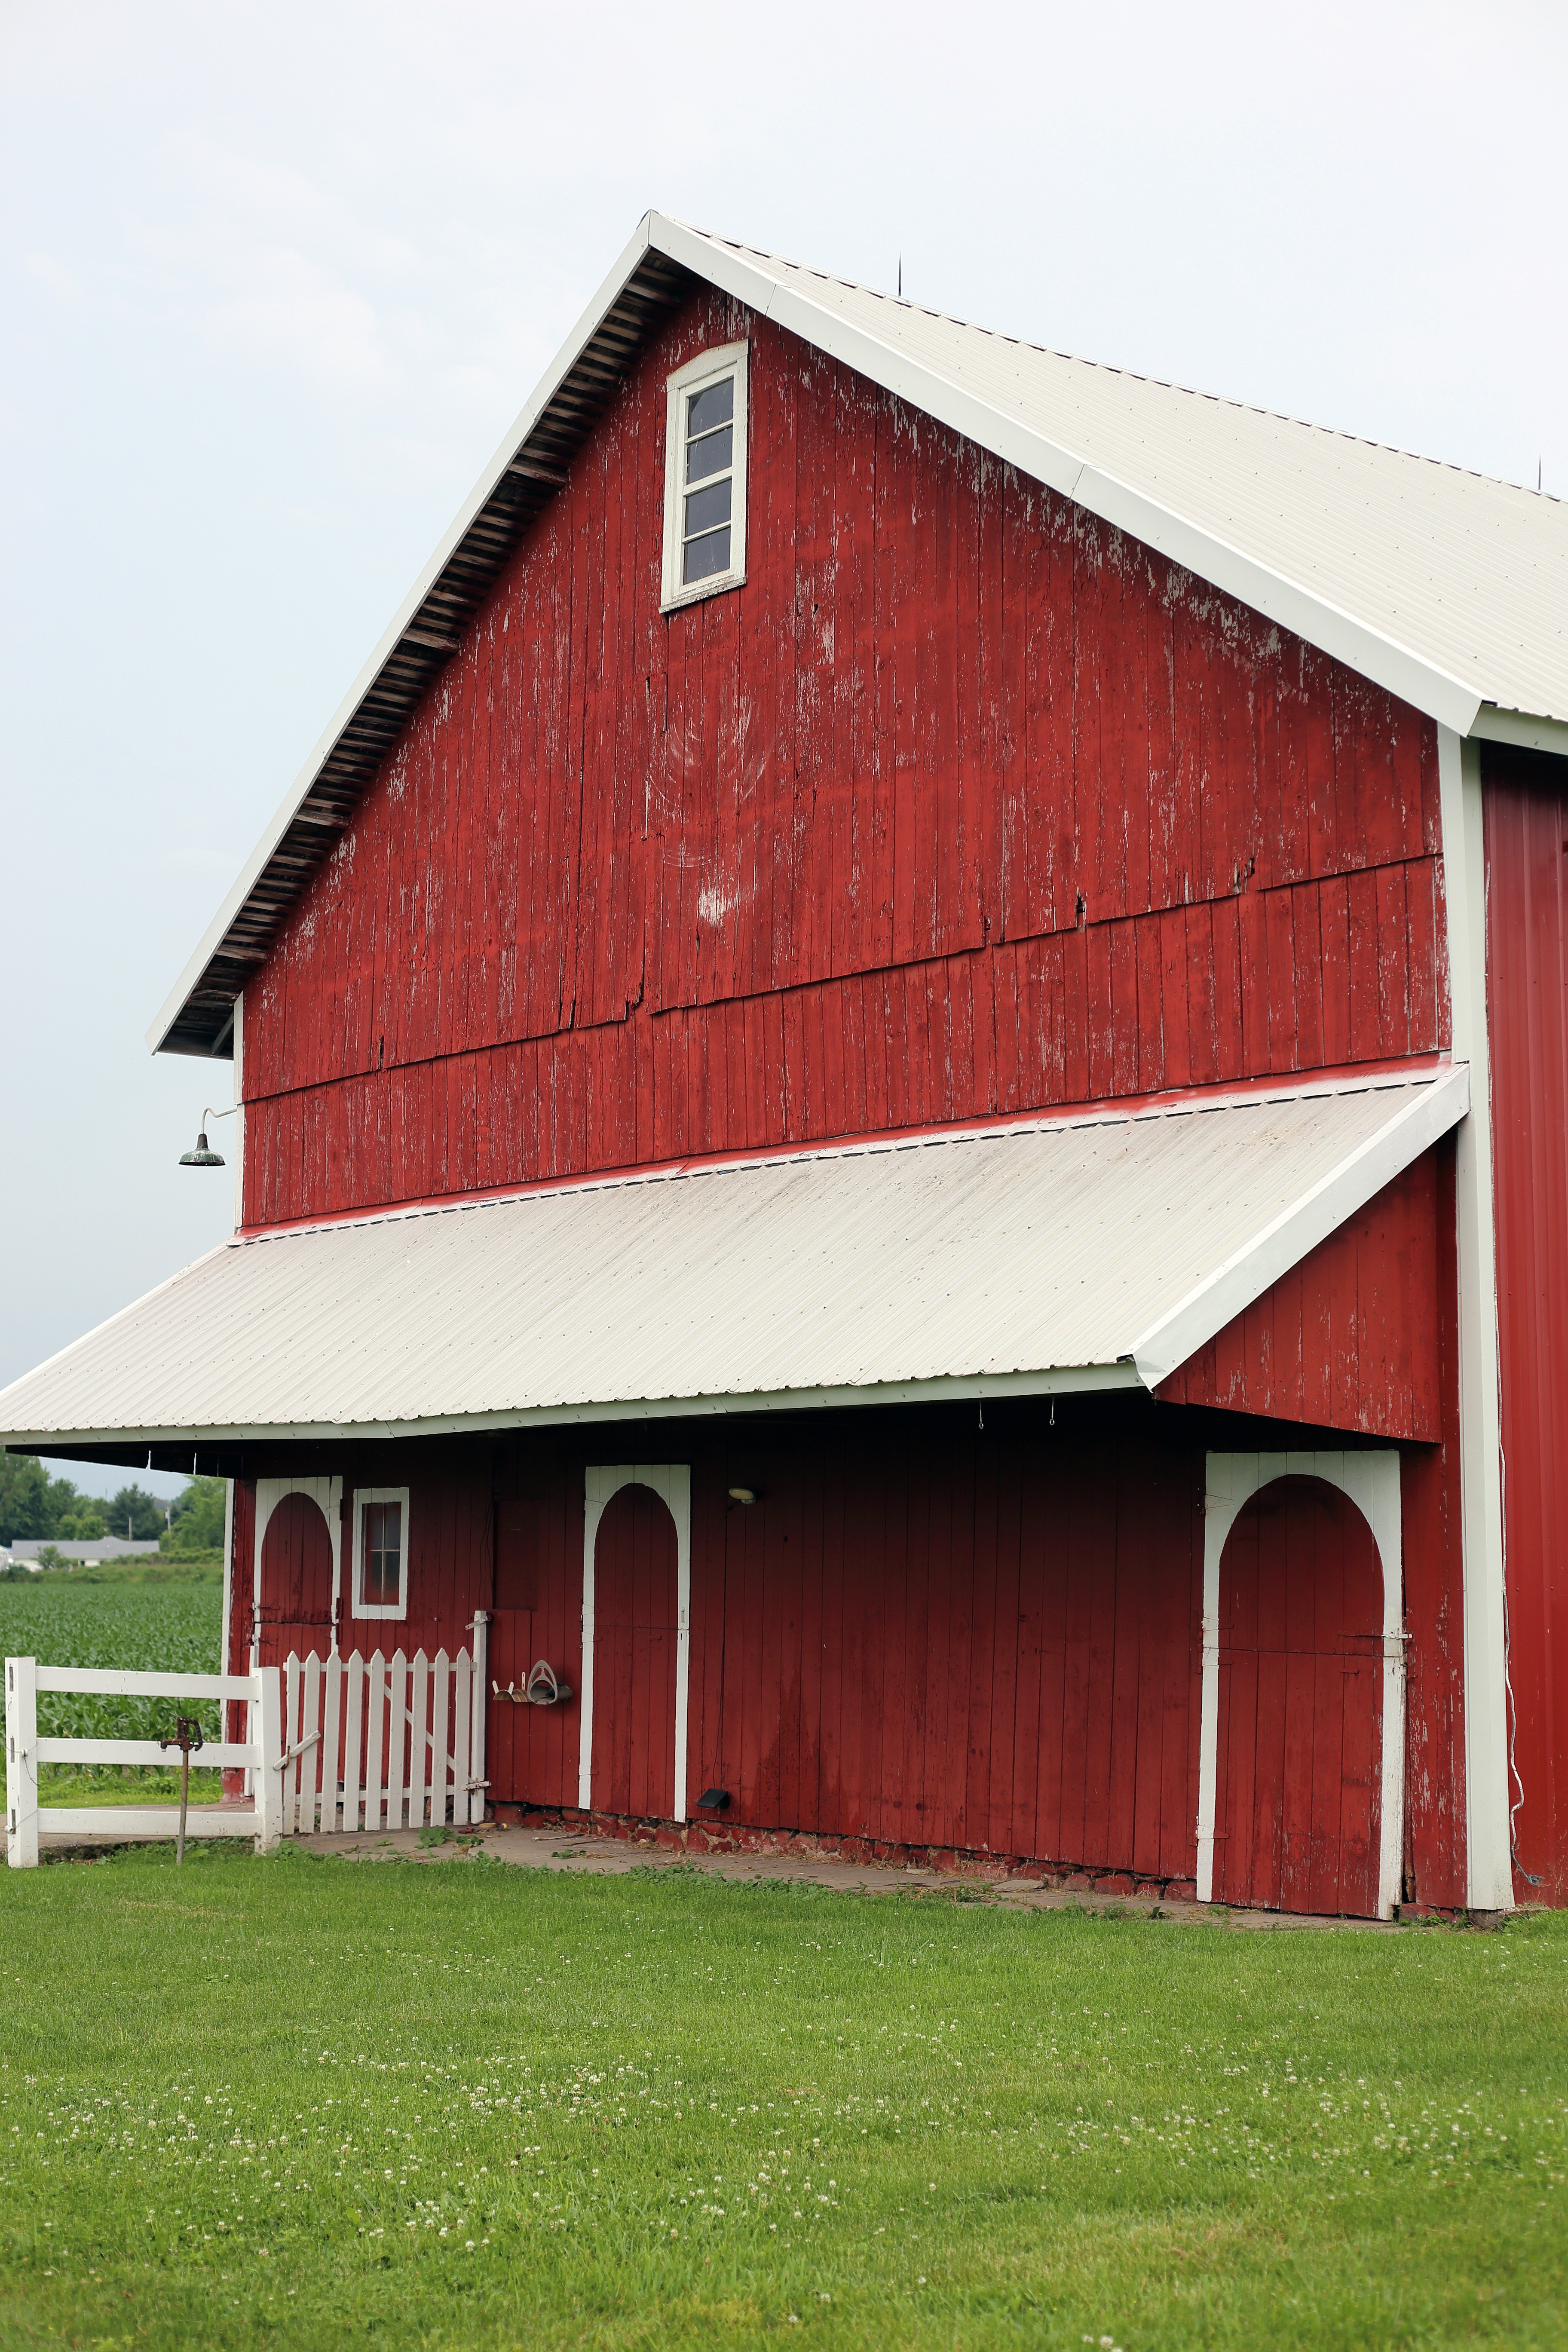
architecture, farm, house, building, barn, red, facade, rural area, old barn, red barn, wood barn, rustic barn